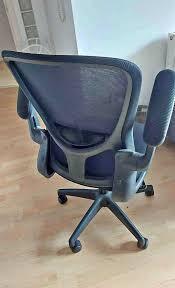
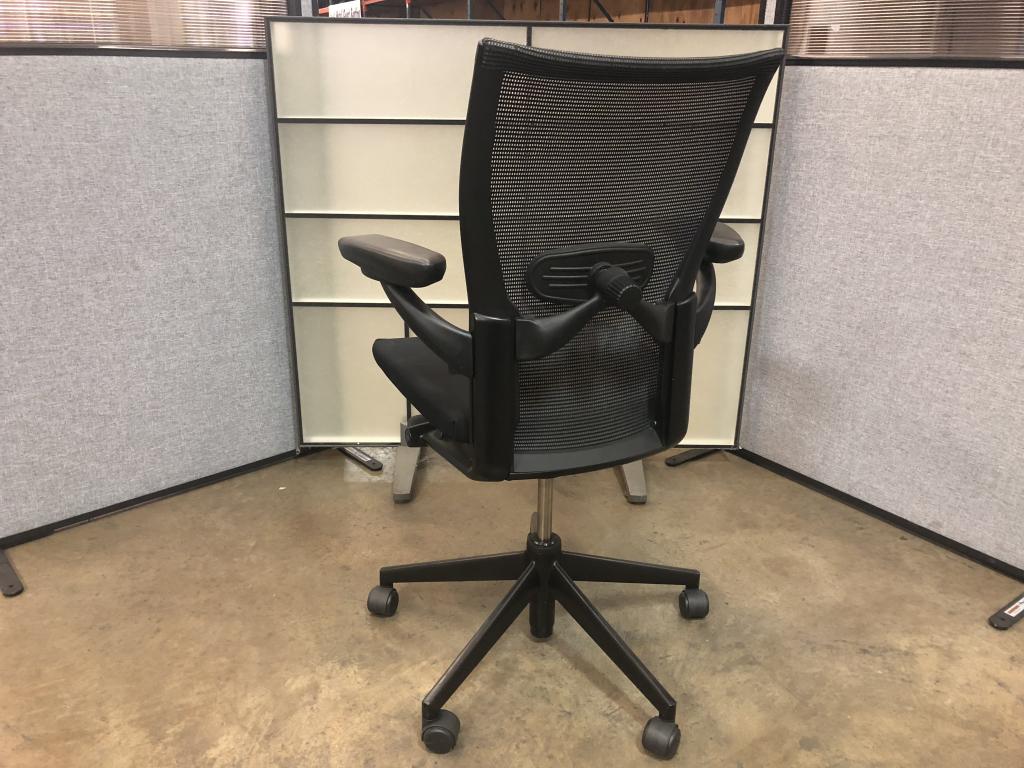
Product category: items_chair
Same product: no